News to Go

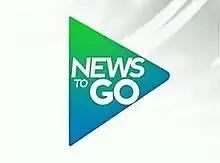
Title card

News to Go is a Philippine television news broadcasting show broadcast by GMA News TV. Hosted by Kara David and Howie Severino, it premiered on February 28, 2011 and worldwide on GMA News TV International. The show concluded on May 31, 2019.